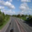
Label: road